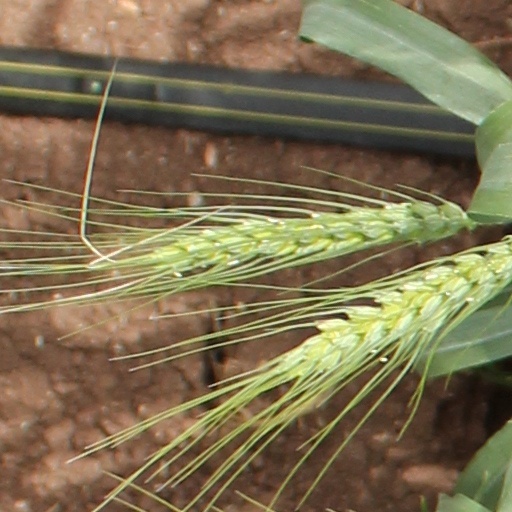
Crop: wheat